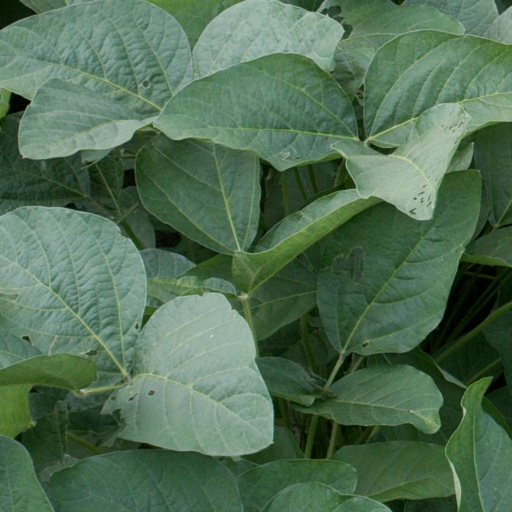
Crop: soybean